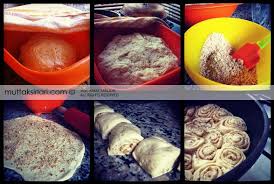
Yemek: lokum